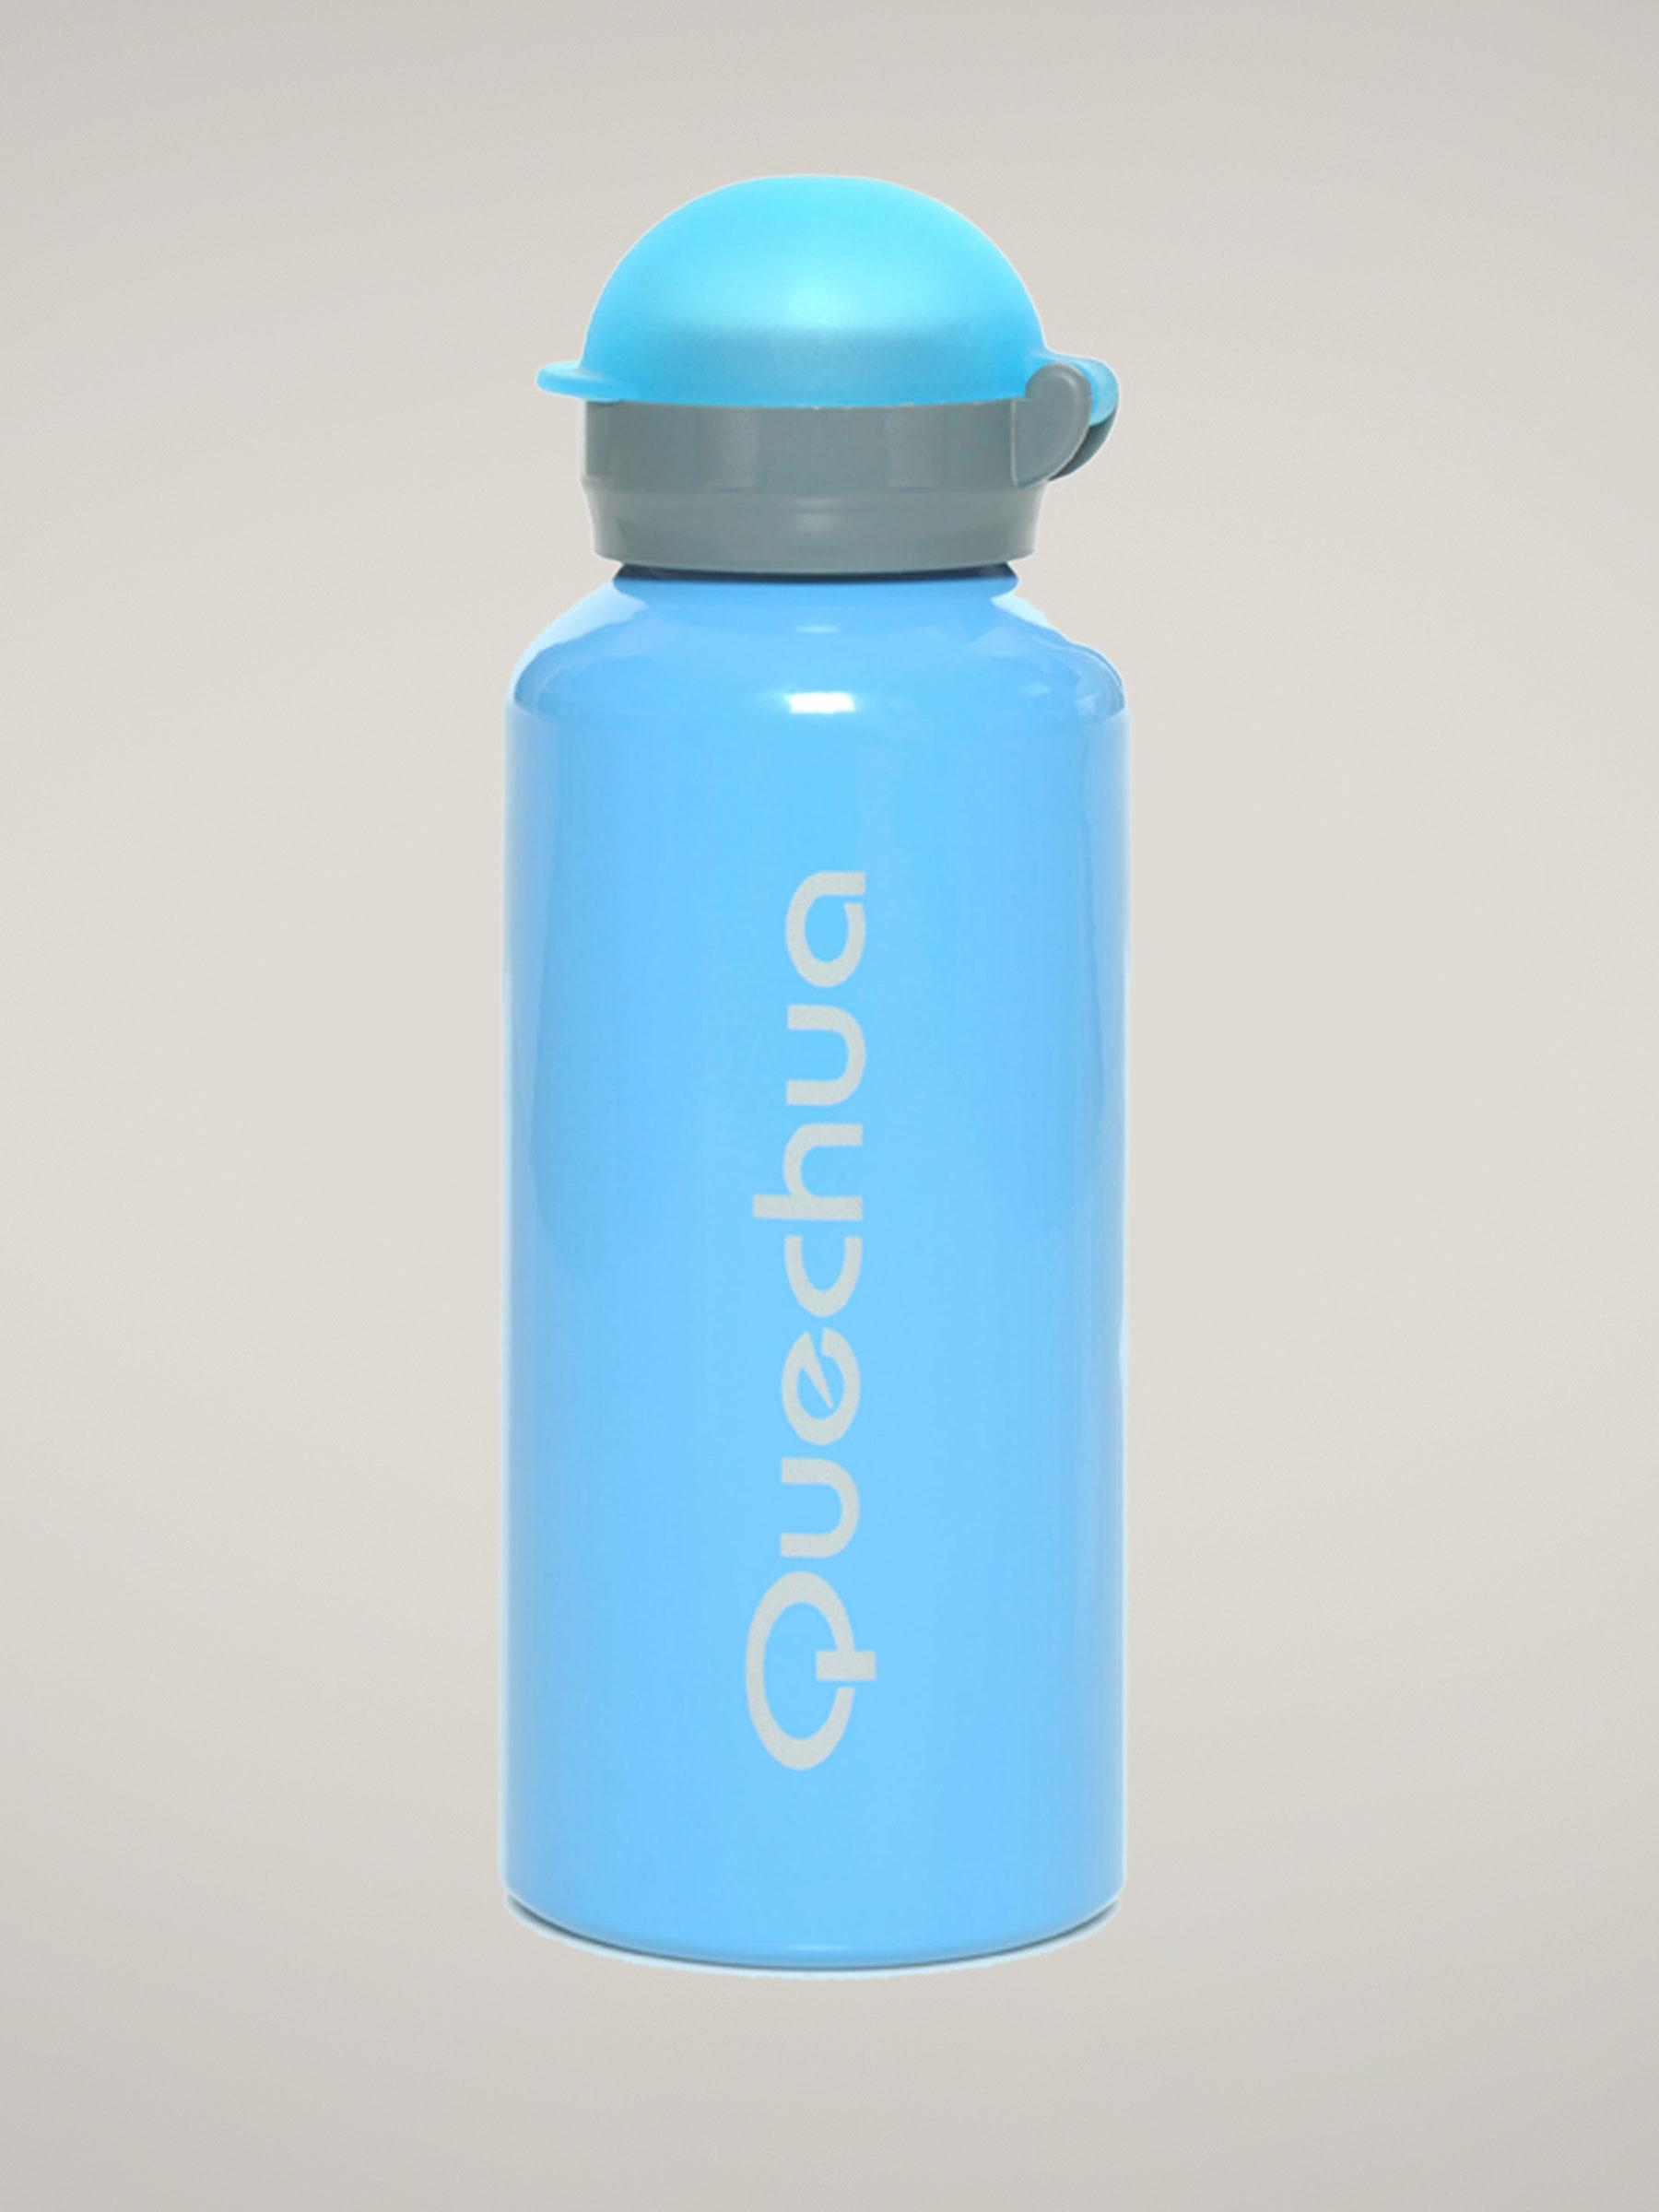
Quechua Easy-to-Carry Blue Water Bottle
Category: Accessories / Water Bottle / Water Bottle
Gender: Unisex
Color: Blue
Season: Fall 2010
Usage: Sports